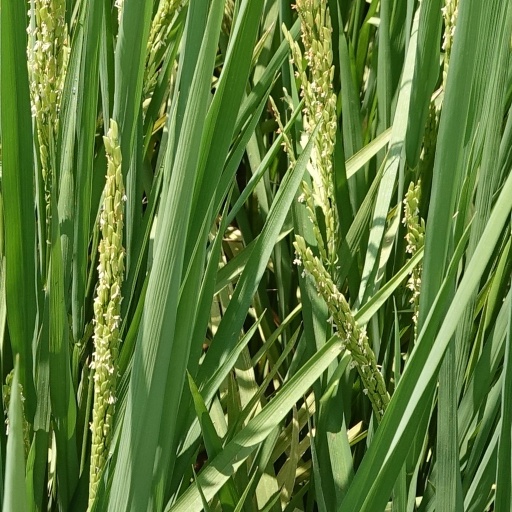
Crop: rice